V. S. Naipaul

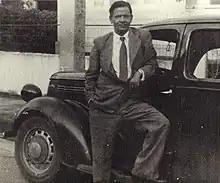
Seepersad Naipaul, father of V. S. Naipaul, and the inspiration for the protagonist of the novel, Mr Biswas, with his Ford Prefect

Diana Athill, the editor at the publishing company André Deutsch, who read "Miguel Street", liked it. But the publisher, André Deutsch, thought a series of linked stories by an unknown Caribbean writer unlikely to sell profitably in Britain. He encouraged Naipaul to write a novel. Without enthusiasm, Naipaul quickly wrote "The Mystic Masseur" in autumn 1955. On 8 December 1955, his novel was accepted by Deutsch, and Naipaul received a £125 payment.